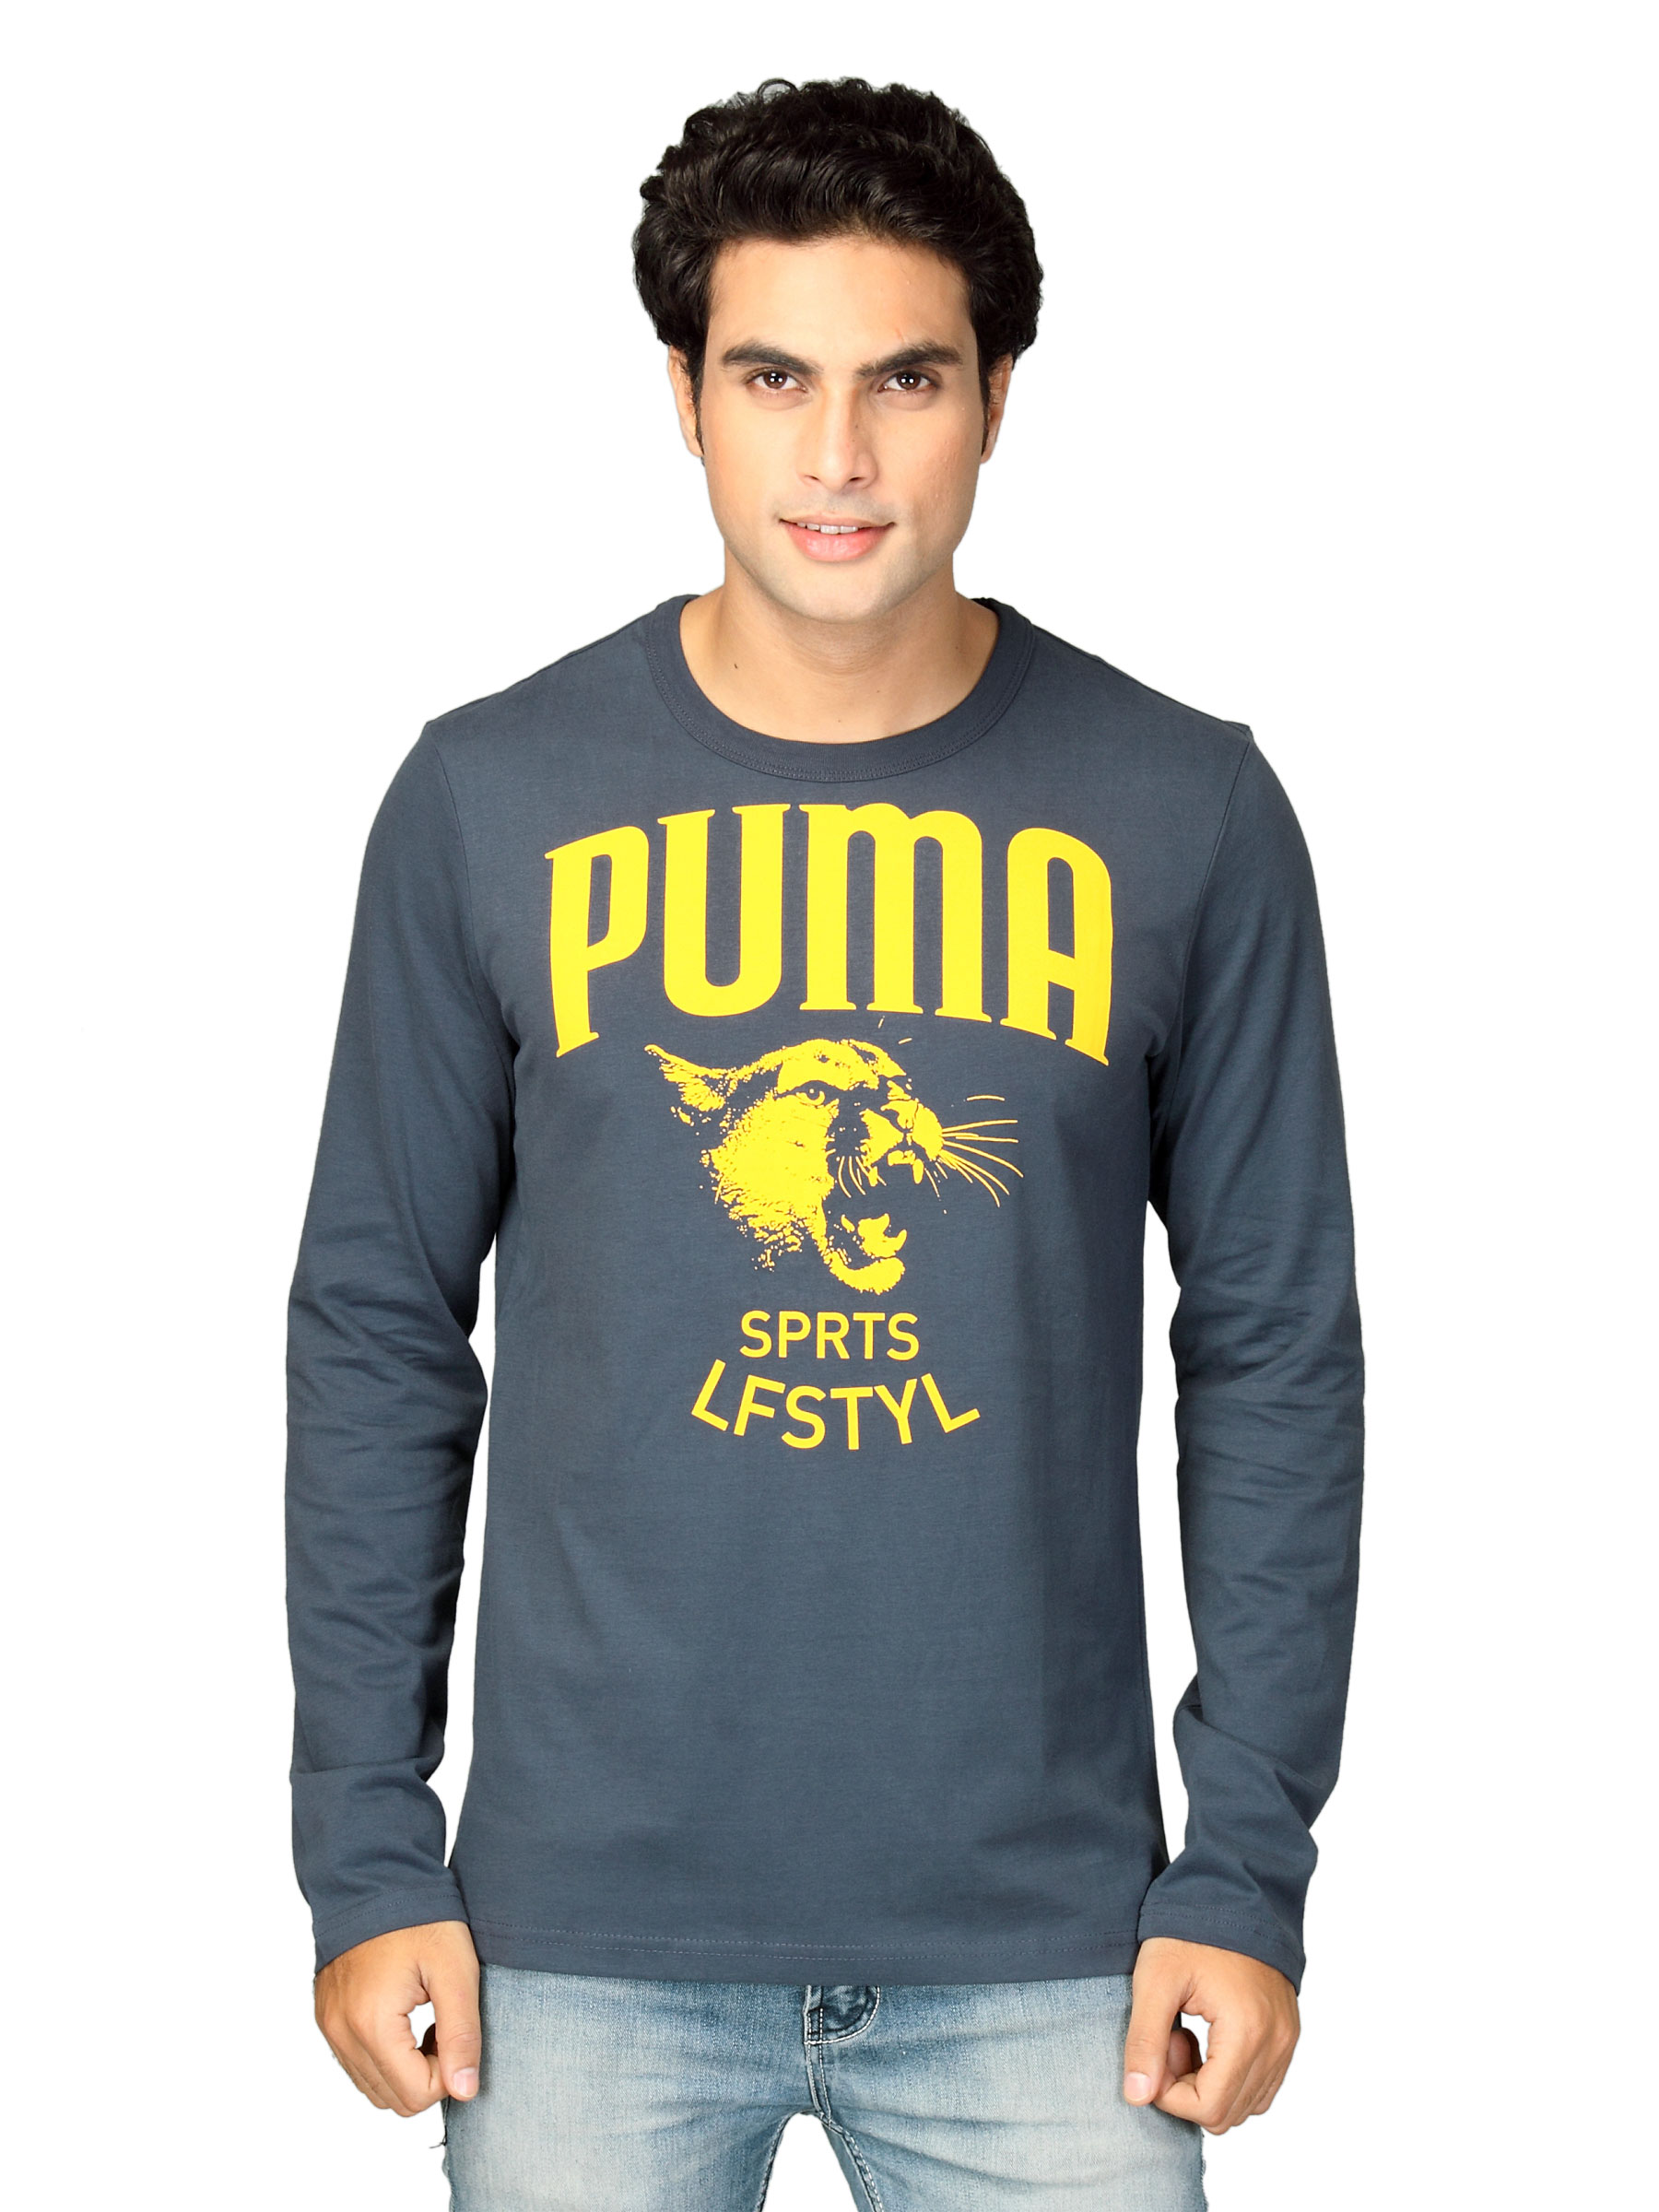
Puma Men's Lifestyle Mood Indigo Navy T-shirt
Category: Apparel / Topwear / Tshirts
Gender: Men
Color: Navy Blue
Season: Fall 2011
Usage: Sports